Rajeev Taranath

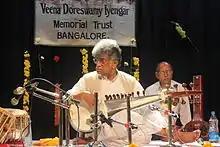
Rajeev at a concert in Bengaluru

Rajeev Taranath (17 October 1932 – 11 June 2024) was an Indian classical musician who played the sarod. Taranath was a disciple of Ali Akbar Khan.